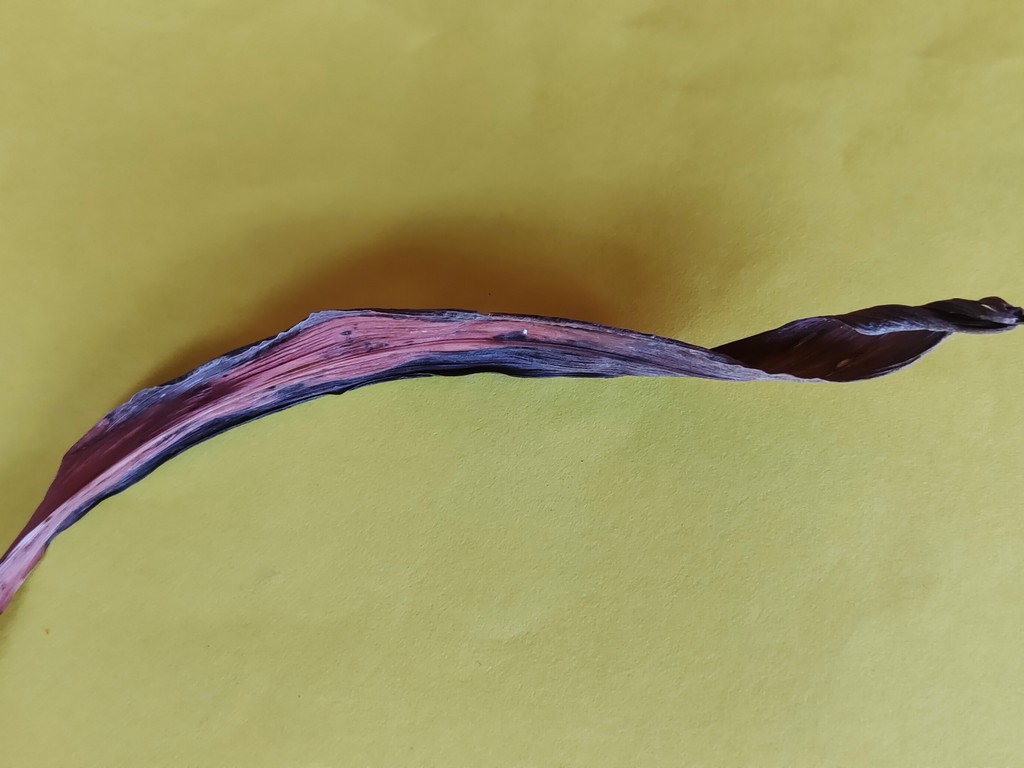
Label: Dried